Paul M. Cobbs

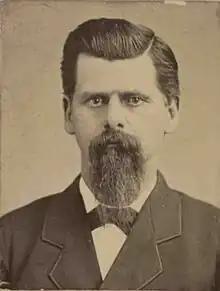
Paul M. Cobbs - Clerk - Arkansas Legislature 1881

Paul M. Cobbs (December 15, 1838-February 21, 1890) was a state legislator in Arkansas. He served in the Arkansas House of Representatives in 1881. He served as Clerk of the House of Representatives that term. He was a Democrat.